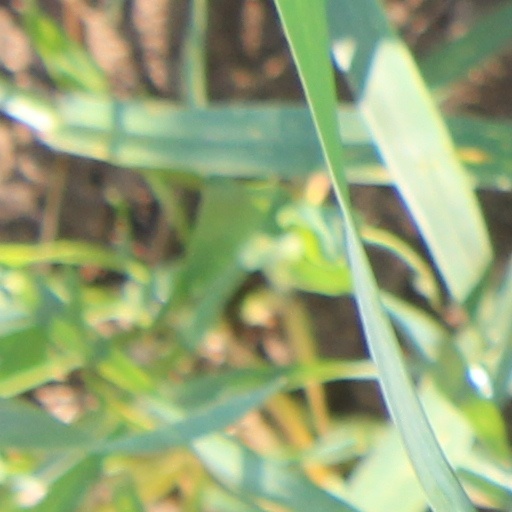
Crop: wheat